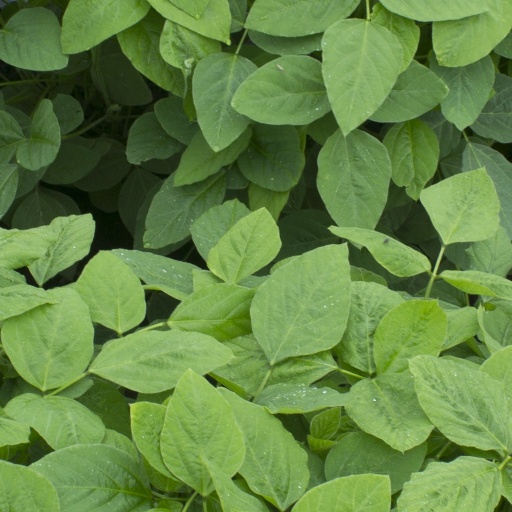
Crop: soybean